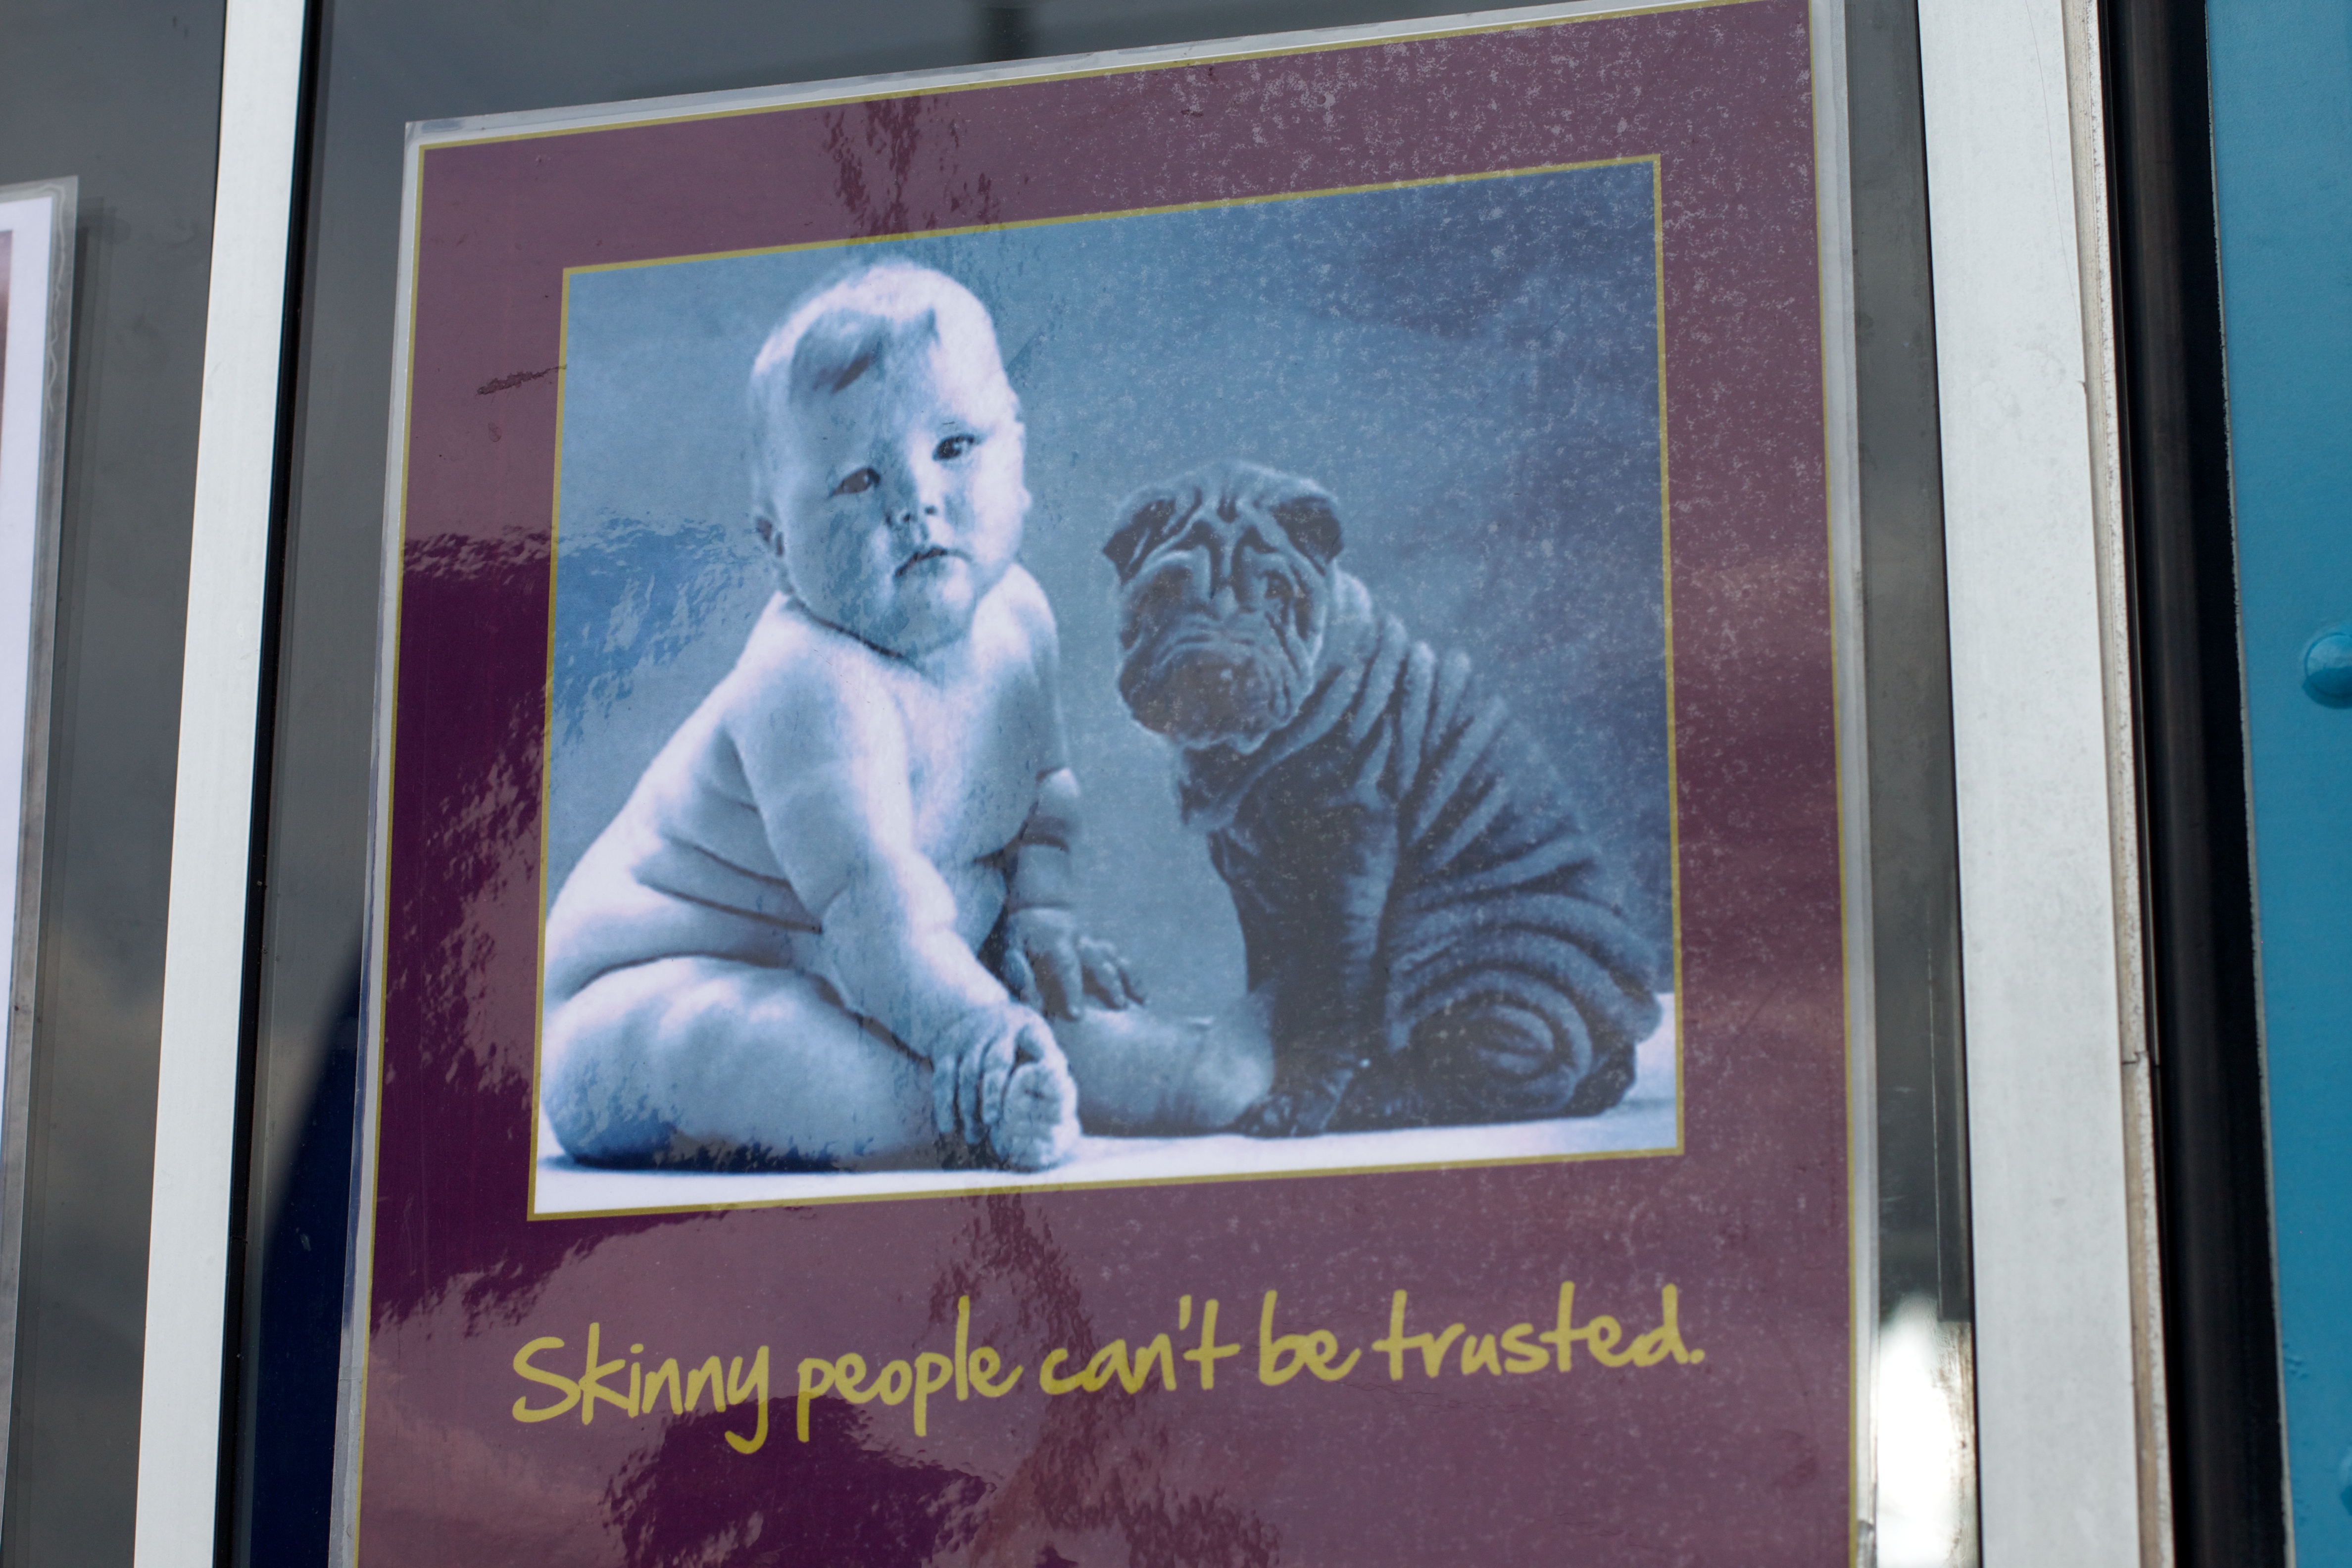
window, advertising, color, blue, art, photograph, poster, picture frame, image, canonef50mmf14usm